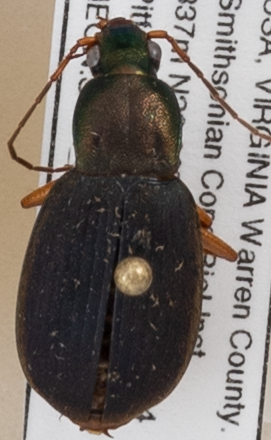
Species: Chlaenius aestivus
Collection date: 2019-08-01
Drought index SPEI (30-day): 0.216
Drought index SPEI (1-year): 2.09
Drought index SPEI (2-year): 2.09